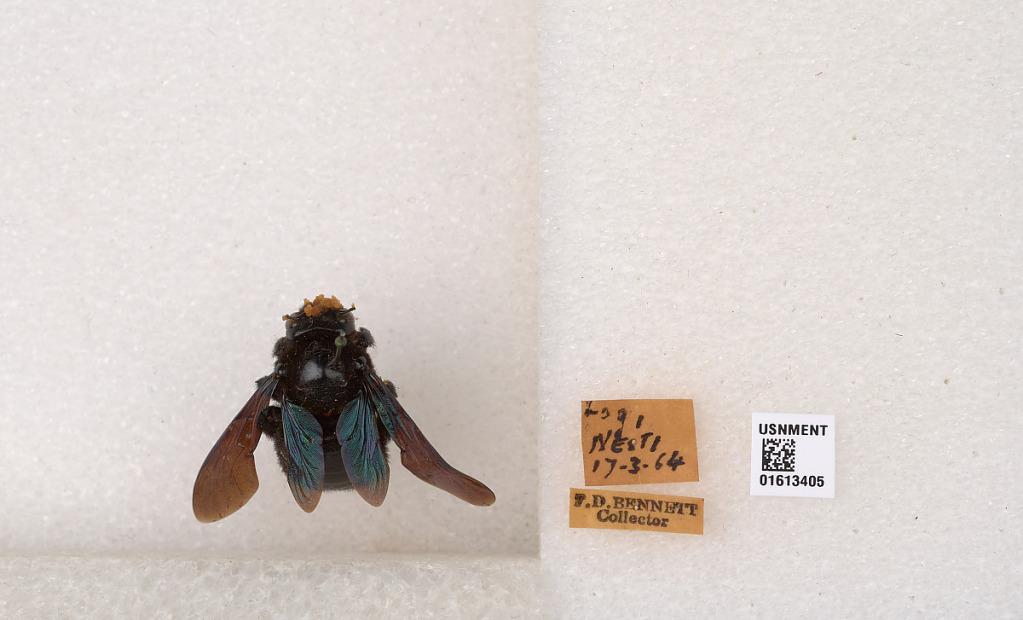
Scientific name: Xylocopa (Neoxylocopa) transitoria Pérez
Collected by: F. Bennett
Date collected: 1964-3-17